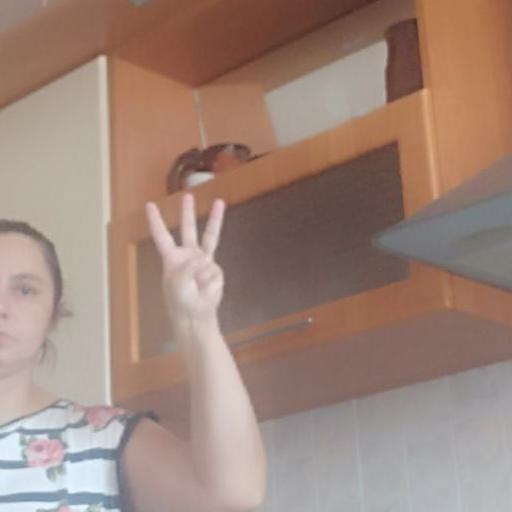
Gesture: three